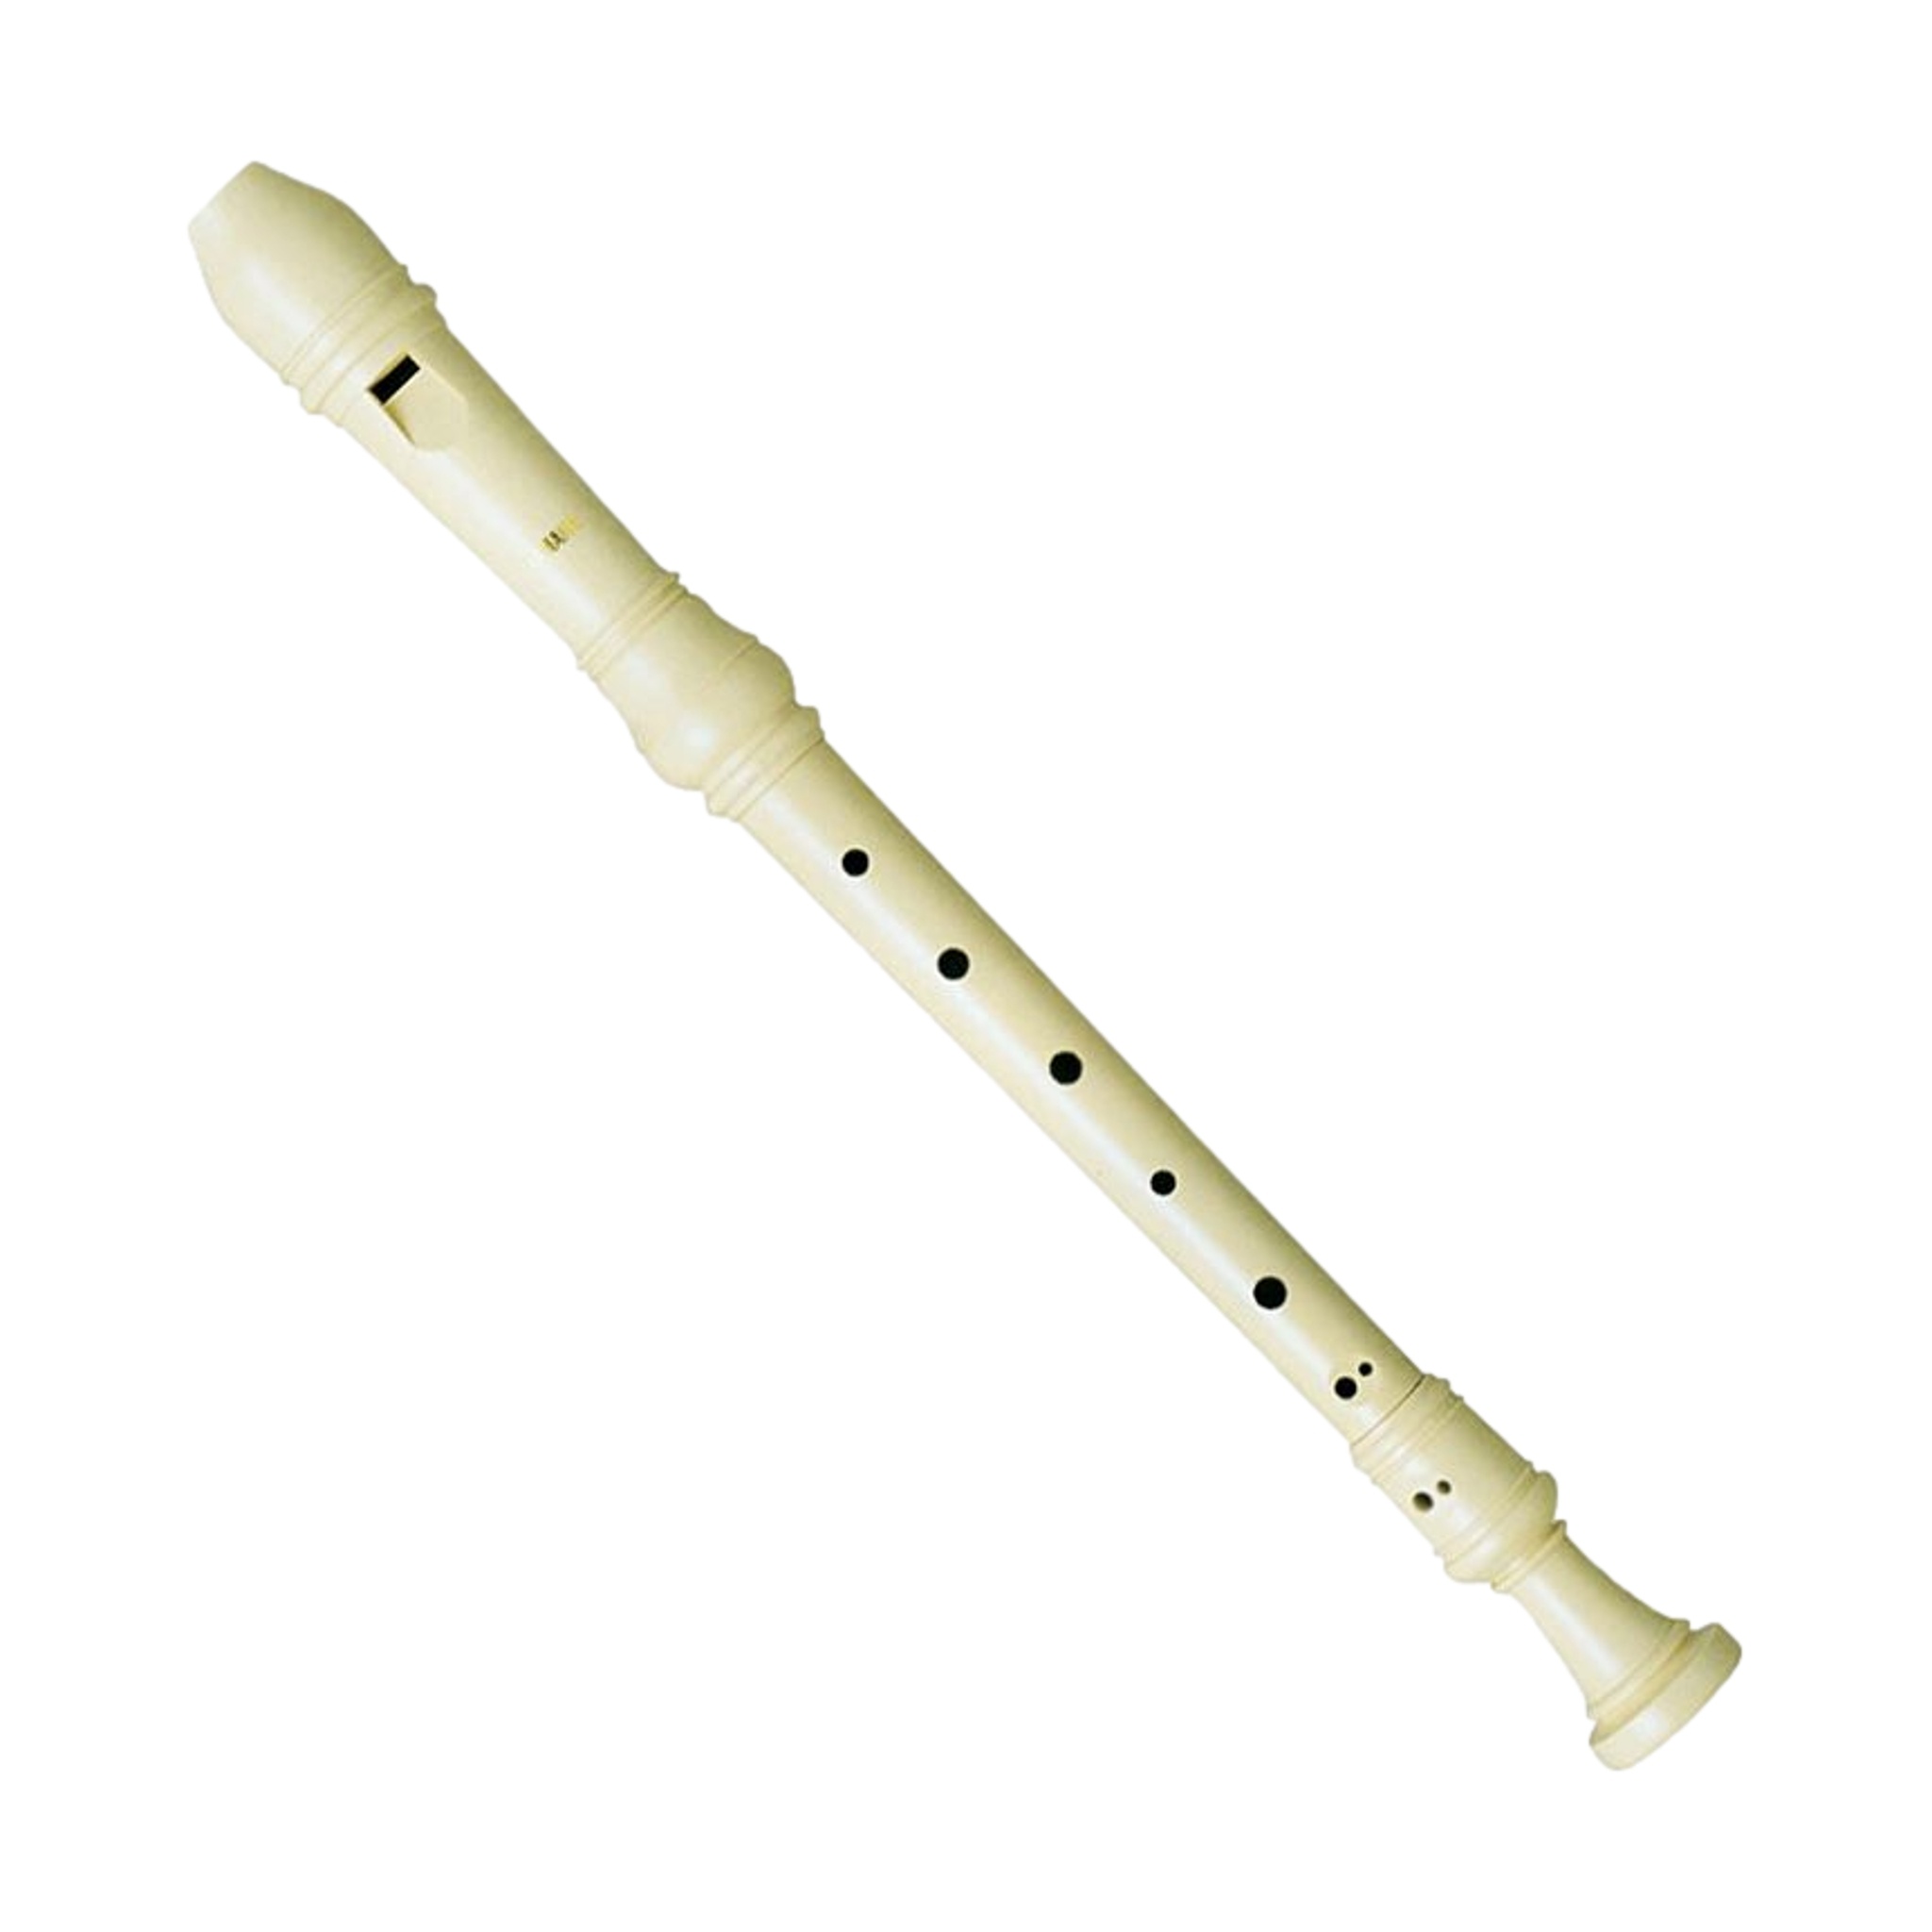
Yamaha YRA-28B III Alto Recorder
The Yamaha YRA-28B III Alto Recorder is a 3 piece Recorder made from ABS resin with an easy to play design that will help you create a warm, rich sound. Offering an ideal amount of air resistance, you'll find it easy to control the sound of the Yamaha Alto Recorder, as well as enjoy the accuracy of intonation. While other Recorders may look similar, you can rely on the ABS resin construction of the Yamaha Recorder to deliver a better standard every time. The Yamaha 20 Series Recorders are intended for beginners, allowing you to learn how to play easily, while the 30 Series are for more advanced players who want to take more control of their tonal expression and breath control. ▼ Features Alto Treble F Baroque fingering system Made from ABS resin 3 piece design ▼ Availability & Shipping Do you actually have the product in stock? Yes, all products that are showing "Available" are in stock at our store in Lismore NSW. When will my order ship? Items will be shipped on the same day for orders received before midday on business days. Otherwise, the order will shipped on the next business day. Availabilty of products is updated on our website every 10 minutes. Do you have free shipping? Yes, free Shipping is provided for all orders in Australia where the total cost is above $250. For orders under $250 a flat rate shipping fee of $15 will be added at checkout. Note: Free shipping cannot be provided for some remote and rural areas of Australia. Due to TNT introducing new charges on heavy items, we now have a flat $65 shipping fee for items that exceed 30kg in cubic weight or actual weight. Who are your shipping providers? We use Australia Post and TNT for most of our deliveries. Can I track my order? Yes, you will be emailed tracking details when your order is dispatched.
Brand: Yamaha
Category: Arts & Entertainment > Hobbies & Creative Arts > Musical Instruments > Woodwinds > Recorders > Alto Recorders